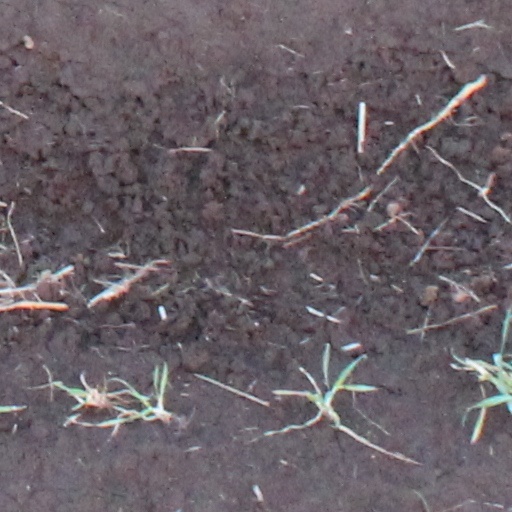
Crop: wheat